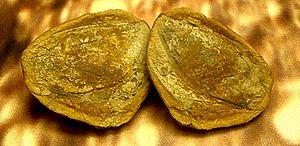
Les thylacocéphales sont un groupe d'arthropodes éteints qui ont peut-être un lien de parenté avec les crustacés. Les recherches concernant cette classe d'arthropodes sont récentes, car ce groupe ne fut décrit qu'au début des années 1980.